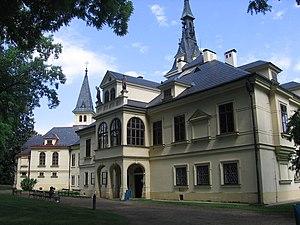
Lužany est une commune du district de Plzeň-Sud, dans la région de Plzeň, en République tchèque. Sa population s'élevait à 660 habitants en 2018.